Boeing C-17 Globemaster III

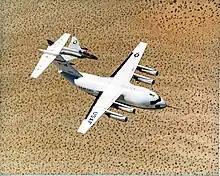
Top view of cargo aircraft in-flight, trailed by a fighter chase aircraft. Under each un-swept wing are two engines suspended forward ahead the leading edge.

In the 1970s, the U.S. Air Force began looking for a replacement for its Lockheed C-130 Hercules tactical cargo aircraft. The Advanced Medium STOL Transport (AMST) competition was held, with Boeing proposing the YC-14, and McDonnell Douglas proposing the YC-15. Though both entrants exceeded specified requirements, the AMST competition was canceled before a winner was selected. The USAF started the C-X program in November 1979 to develop a larger AMST with longer range to augment its strategic airlift.